U-Bahn Line C (Frankfurt U-Bahn)

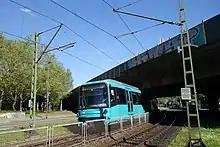
U5 class car as line U6 underneath Bundesautobahn 66 close to final station Hausen.

The next station, Heerstraße, is the end of the line. The station was previously further north, but move when it was rebuilt with a high island platform in 2004. At the same time the neighbouring station to the south, Ebelfeld, was closed. Heerstraße station serves the 1920s housing estate of Praunheim. The tracks continue around past the station to reach the Central Workshop. An extension of this branch is planned to a new station in Praunheim industrial estate, connecting with the planned line.